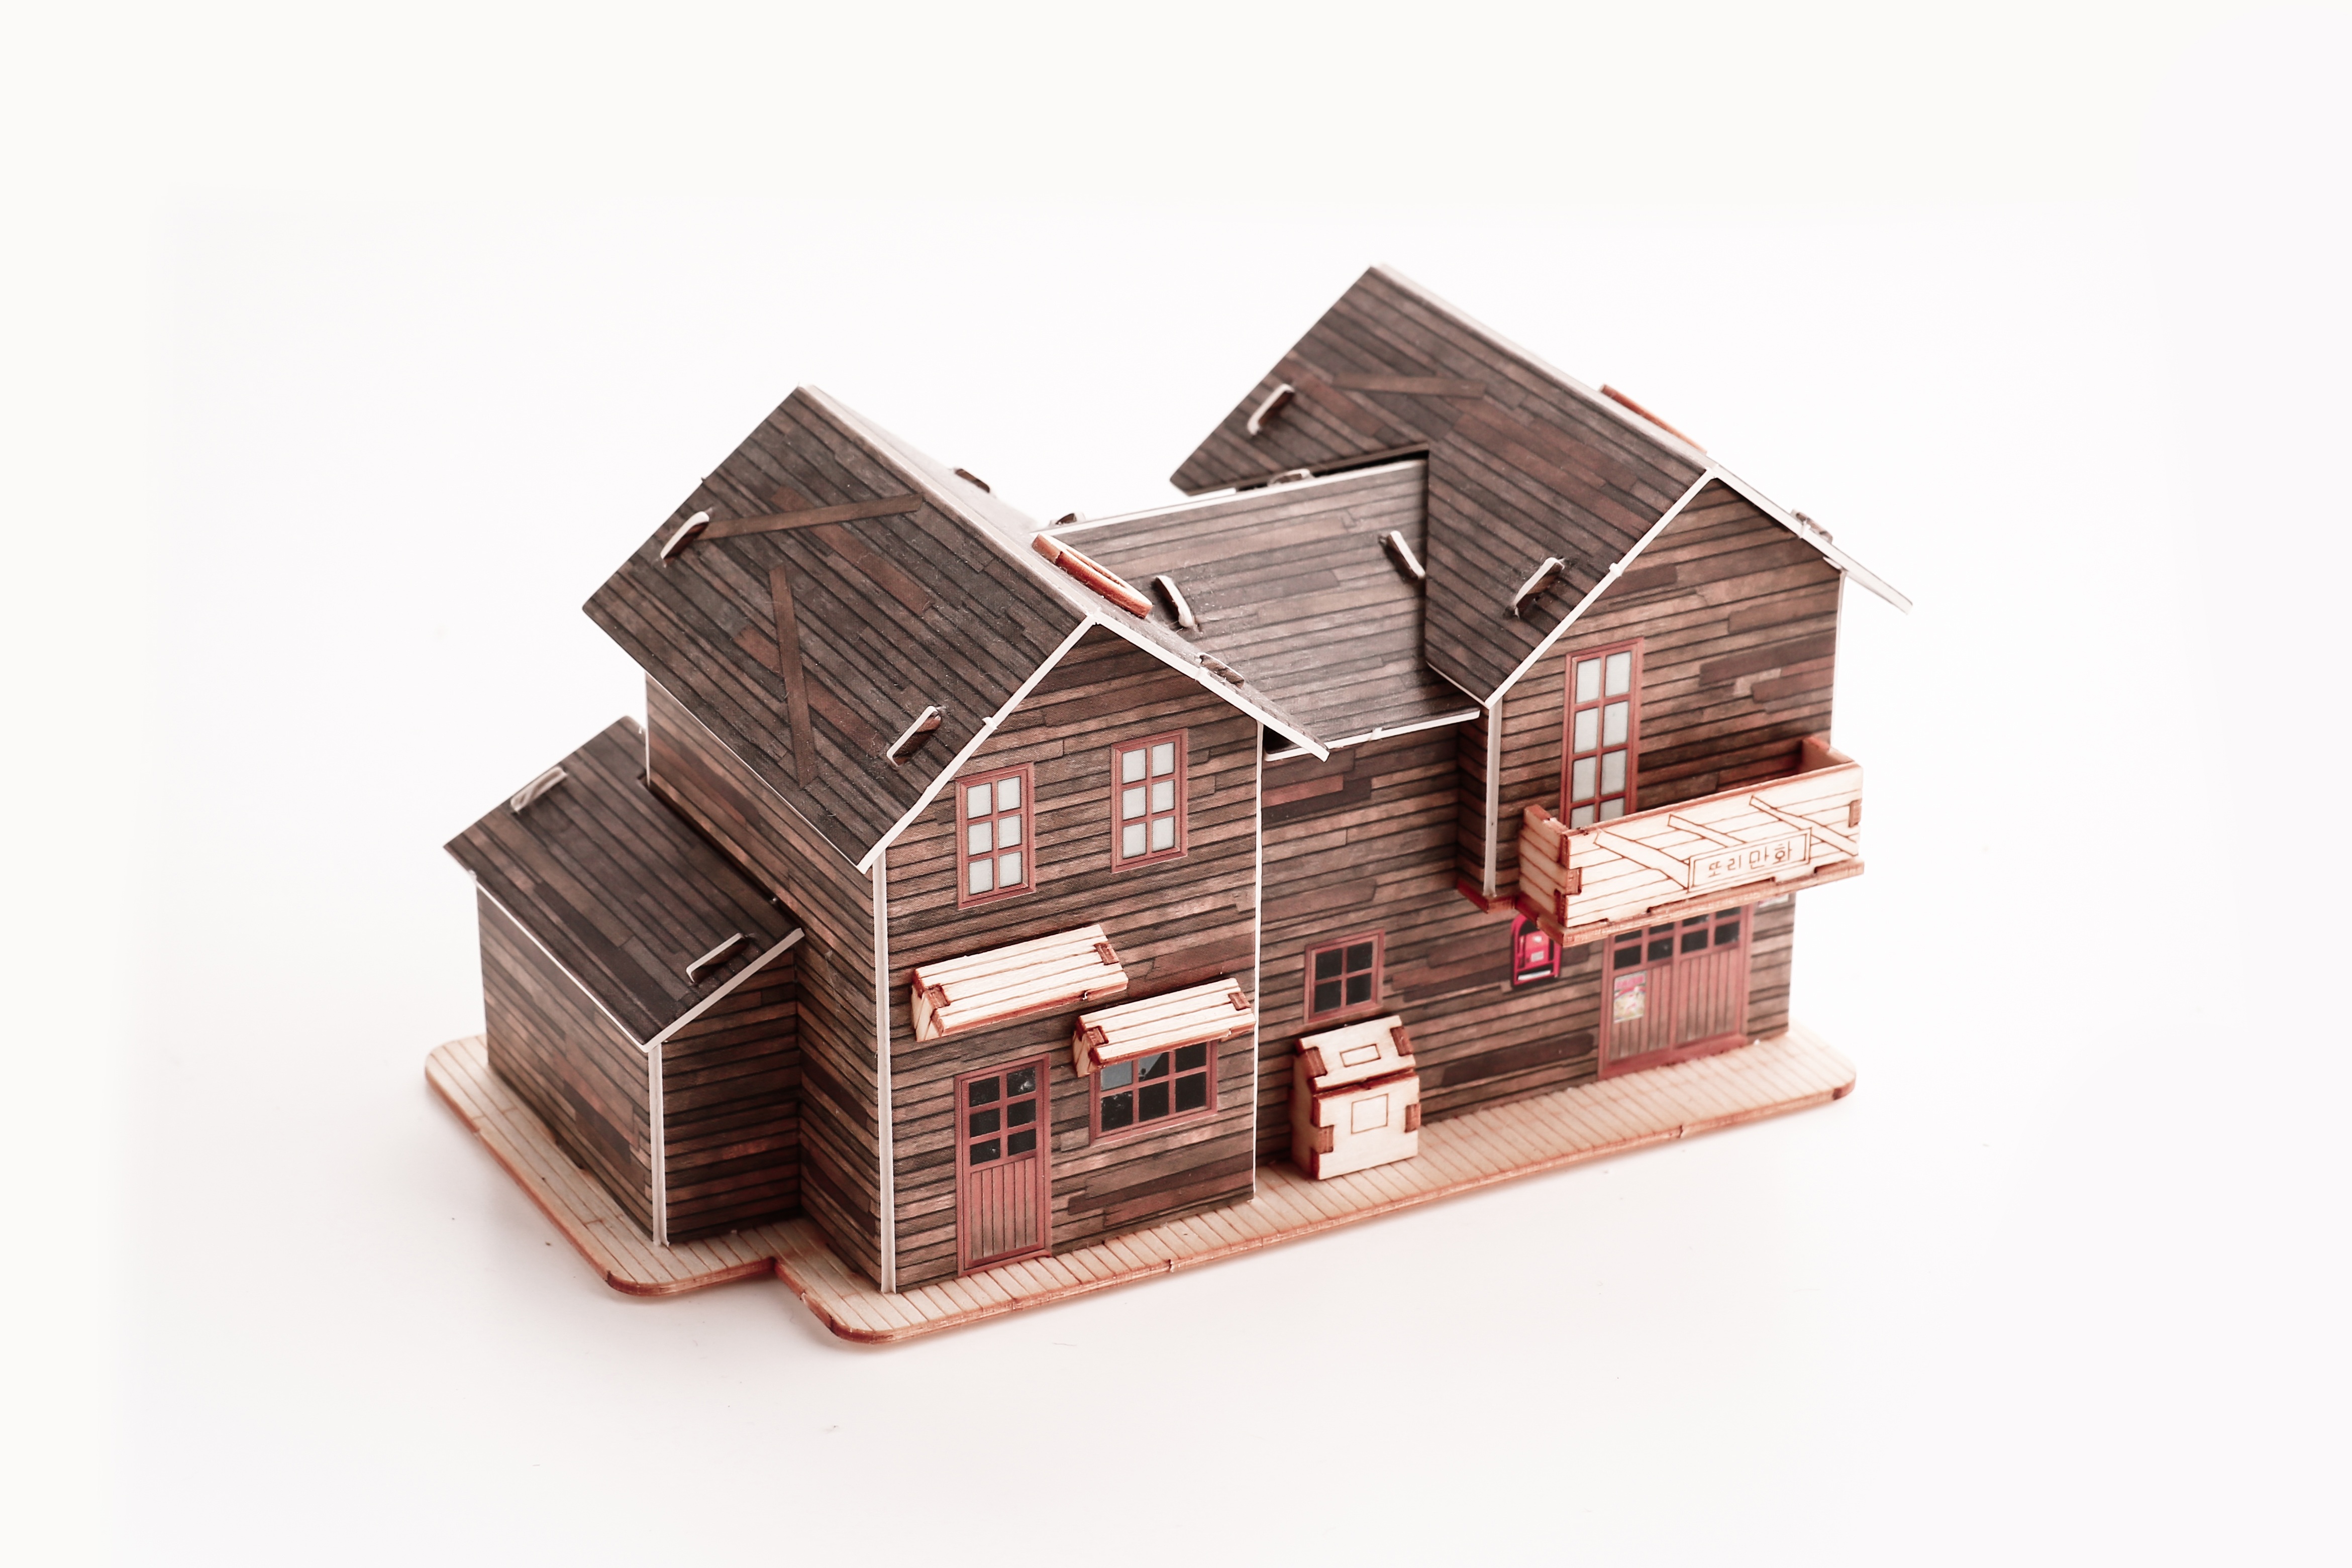
wood, house, making, product, product design, product shot, mobile homes